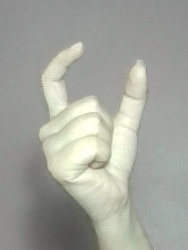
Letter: nun